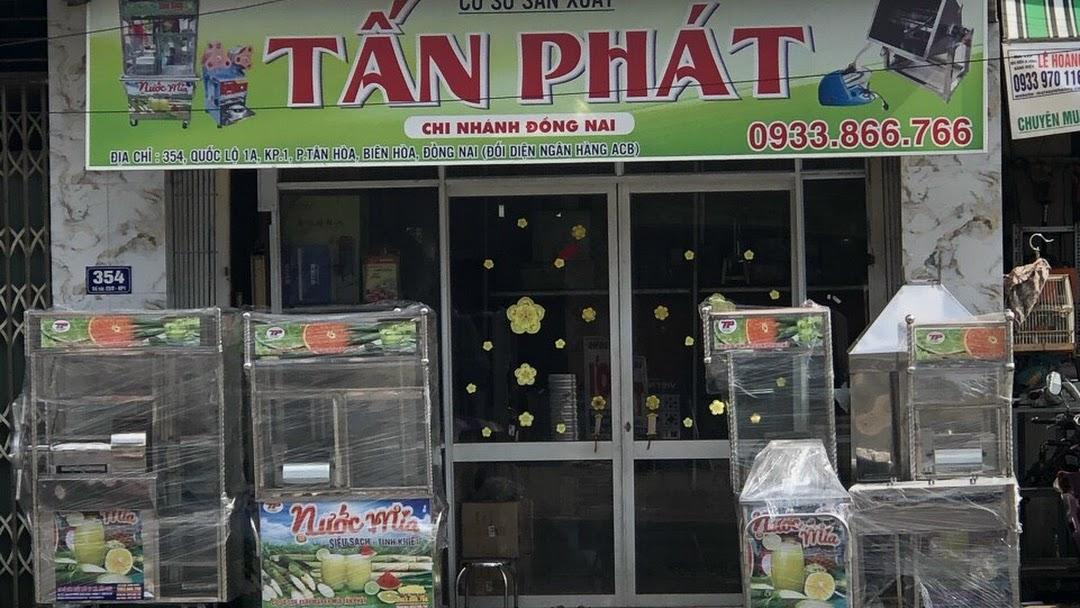
có bốn chiếc xe nước mía để ở trước cửa hàng